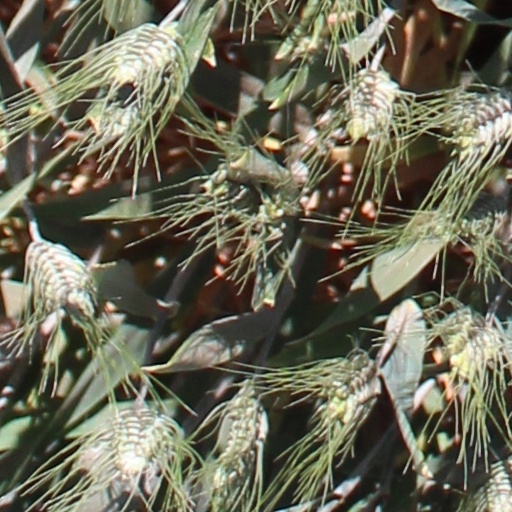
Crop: wheat